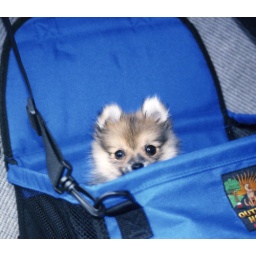
This is how she looked BEFORE we put the pillow in the car seat.